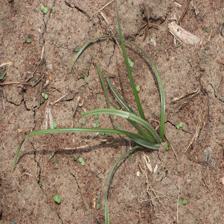
Label: Grass